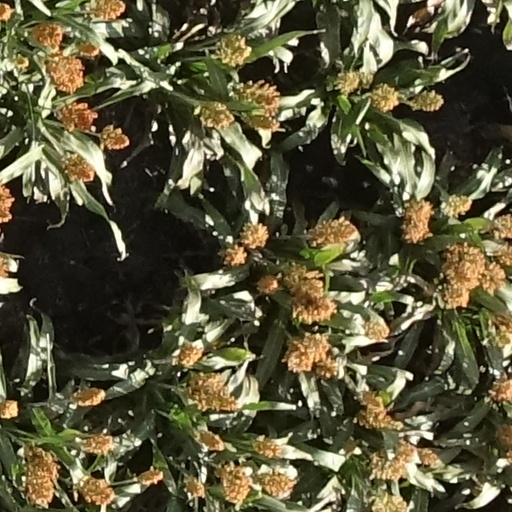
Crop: sorghum